Graham Kernwein

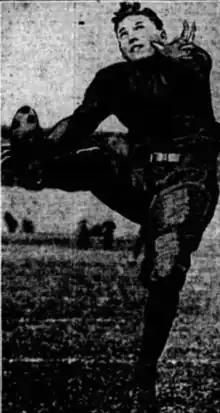
Kernwein making a punt.

Graham Armin Kernwein was born on October 23, 1904, in Claremont, Illinois, to Armin and Cora Kernwein. In 1922, he graduated from Wenona High School in Wenona, Illinois. He was recruited to the University of Chicago, showing "great promise" in his first season on the football team (1923). Playing halfback, Kernwein was reported by the "Chicago Tribune" as "displaying considerable brilliance at finding the holes [in the line]." He was "used considerably" by head coach Amos Alonzo Stagg, with "The Pantagraph" writing that Kernwein "is regarded as the best bet to succeed John Thomas and Willis Zorn" in 1924.